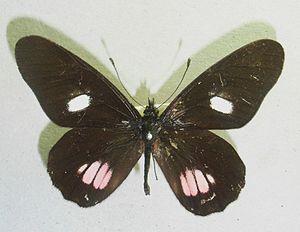
Archonias brassolis est une espèce néotropicale de lépidoptères de la famille des Pieridae et de la sous-famille des Pierinae. Elle est l'unique représentante du genre monotypique Archonias.